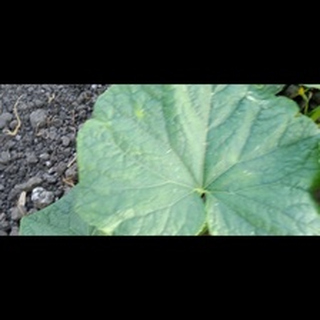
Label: healthy_cucumber